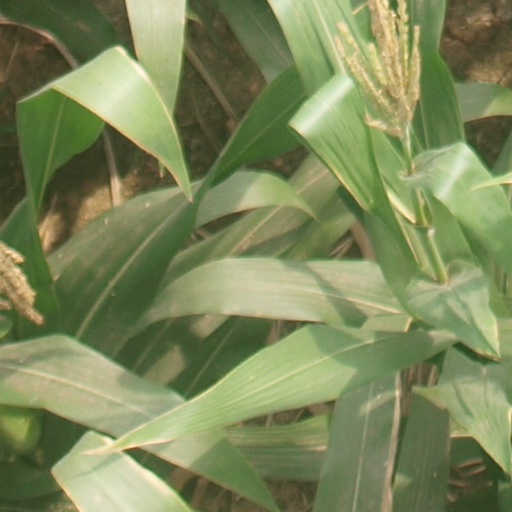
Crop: maize; corn